Eddie McGoorty

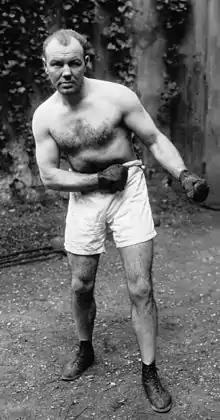
McGoorty in France in 1919

Edward Martin "Eddie" McGoorty (July 31, 1889 – November 2, 1929) was a middleweight American boxer who won the Australian version of the World Middleweight Title during his career.